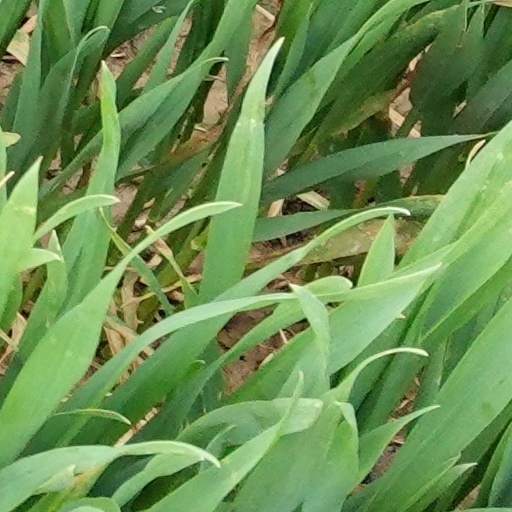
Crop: wheat